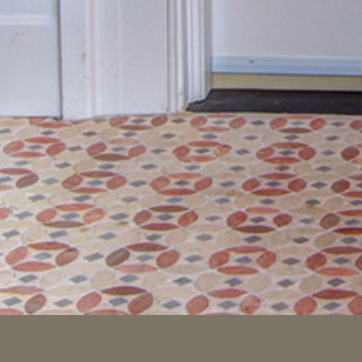
Material: tile